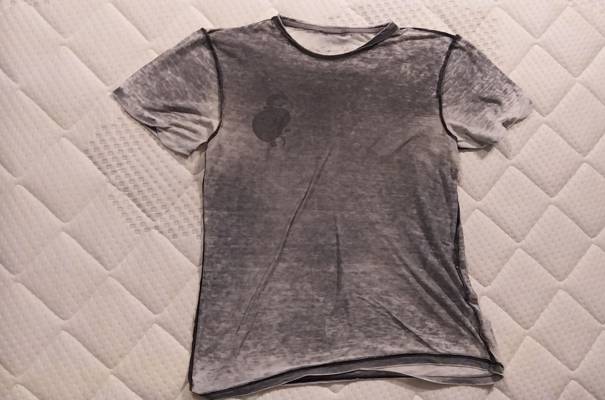
Waste category: clothes